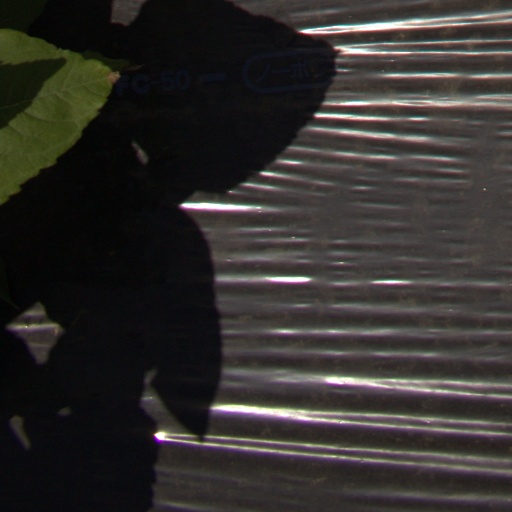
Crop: Jerusalem artichoke